Tomioka Hachiman Shrine

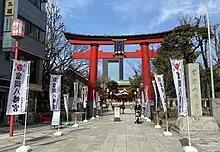
Tomioka Hachiman in 2022

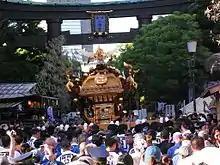
Fukagawa Matsuri

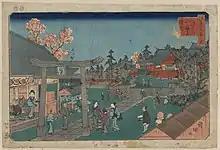
Ukiyo-e woodcut print of the shrine by Utagawa Kuniteru, 1853.

The shrine was established in Fukagawa in with reclamation of a shoal. Hachiman, whom the shrine reveres, was also a local kami of the Minamoto clan, thus the shrine received cordial protection by the Tokugawa shogunate. On the other hand, the shrine was revered from the people of shitamachi, and familiar as "Hachiman of Fukagawa".